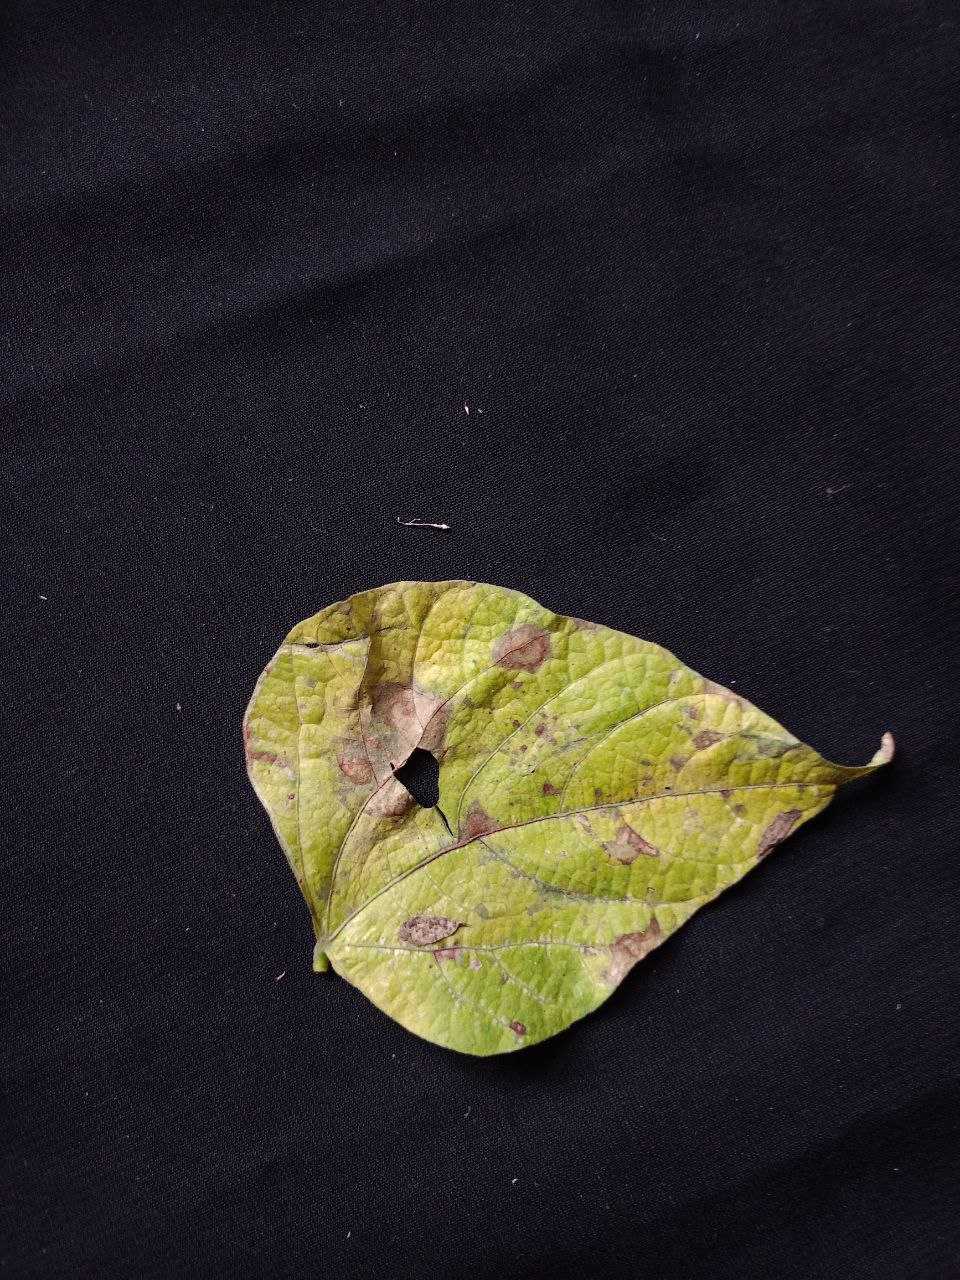
Crop: bean
Leaf condition: Blight